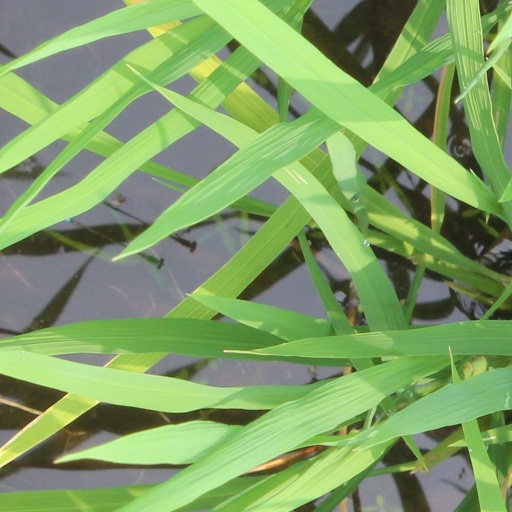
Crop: rice